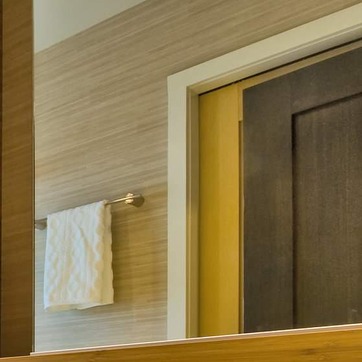
Material: mirror